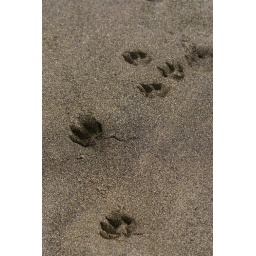
Dog tracks on the green sand beach near South Point. I met the dog, but I didn't get a picture.